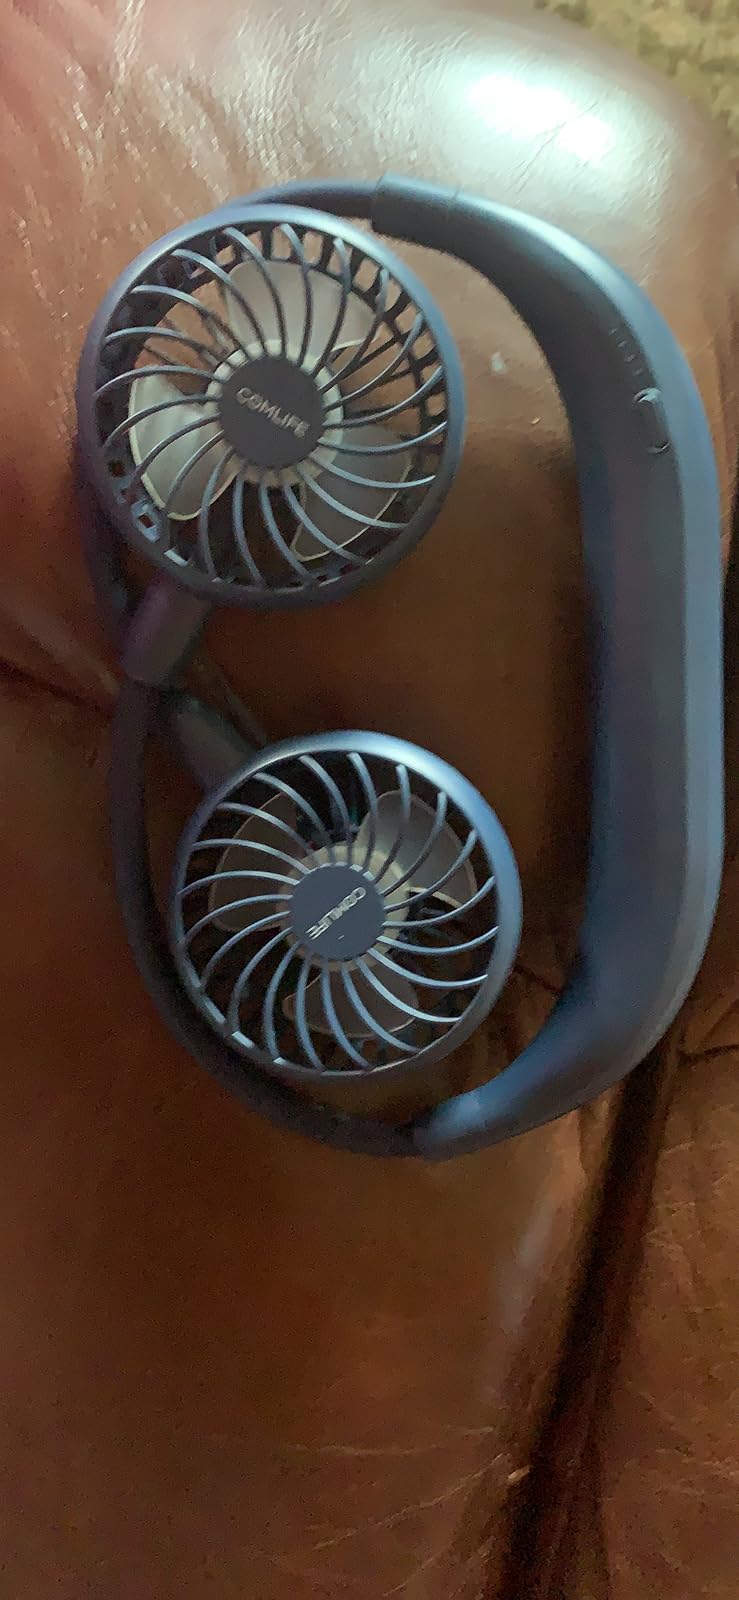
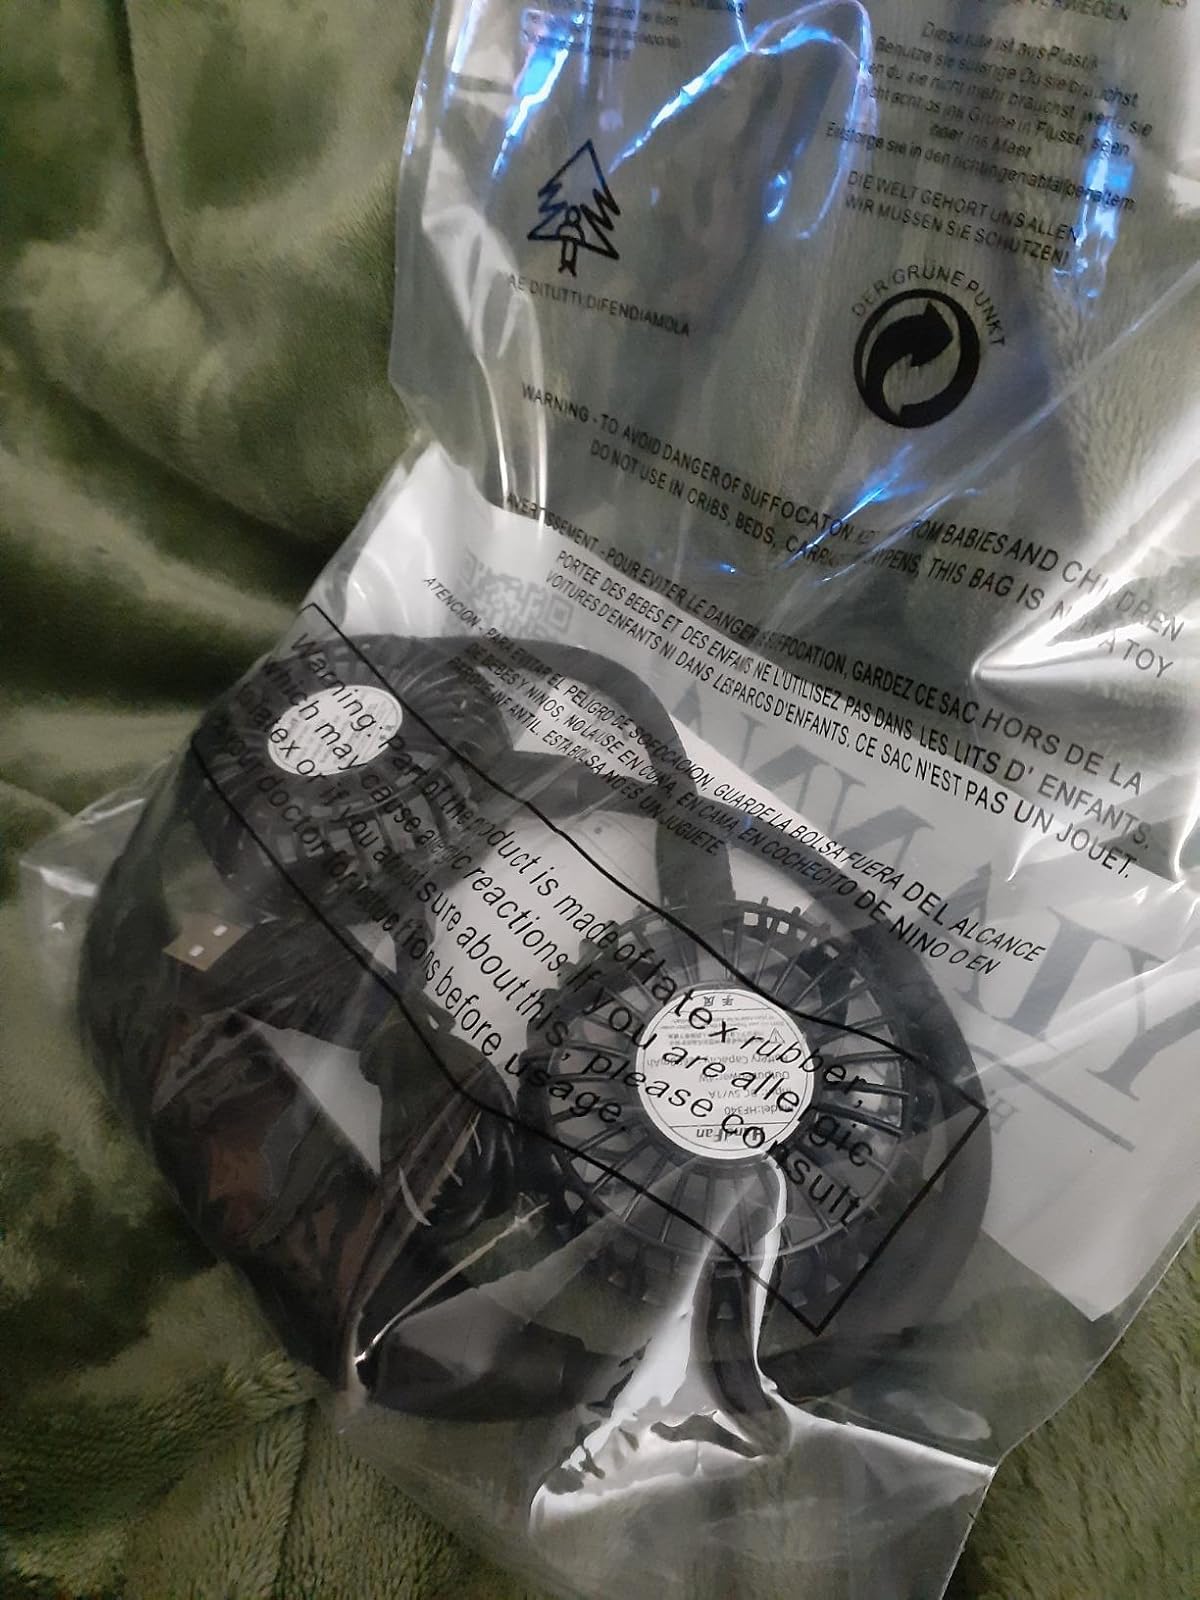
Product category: fan
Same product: no